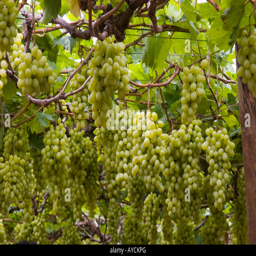
grapes growing in a vineyard